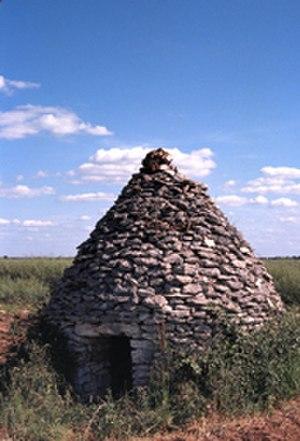
Cabane en pierre sèche située à Châteauneuf-sur-Cher, Cher (France). Photo de Christian Lassure.